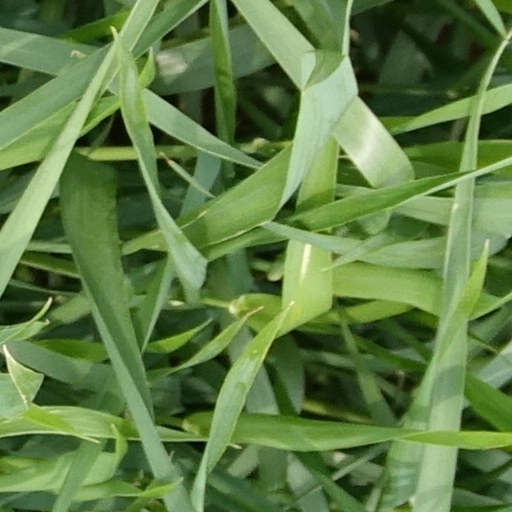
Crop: wheat